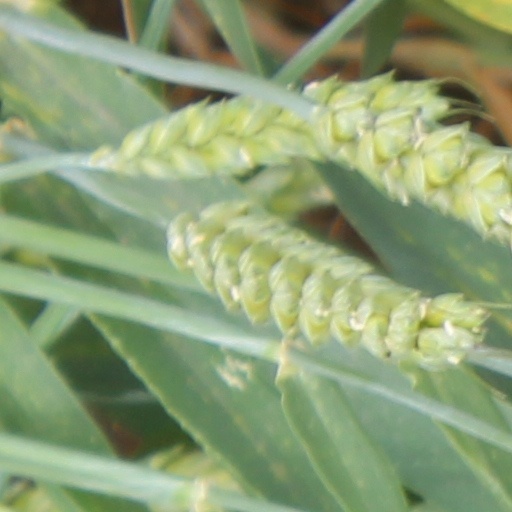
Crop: wheat